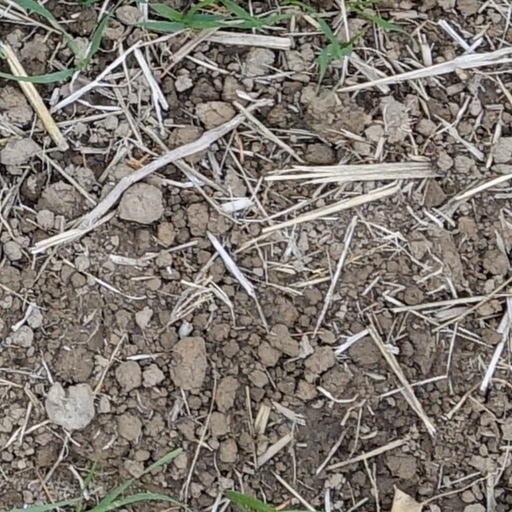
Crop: wheat